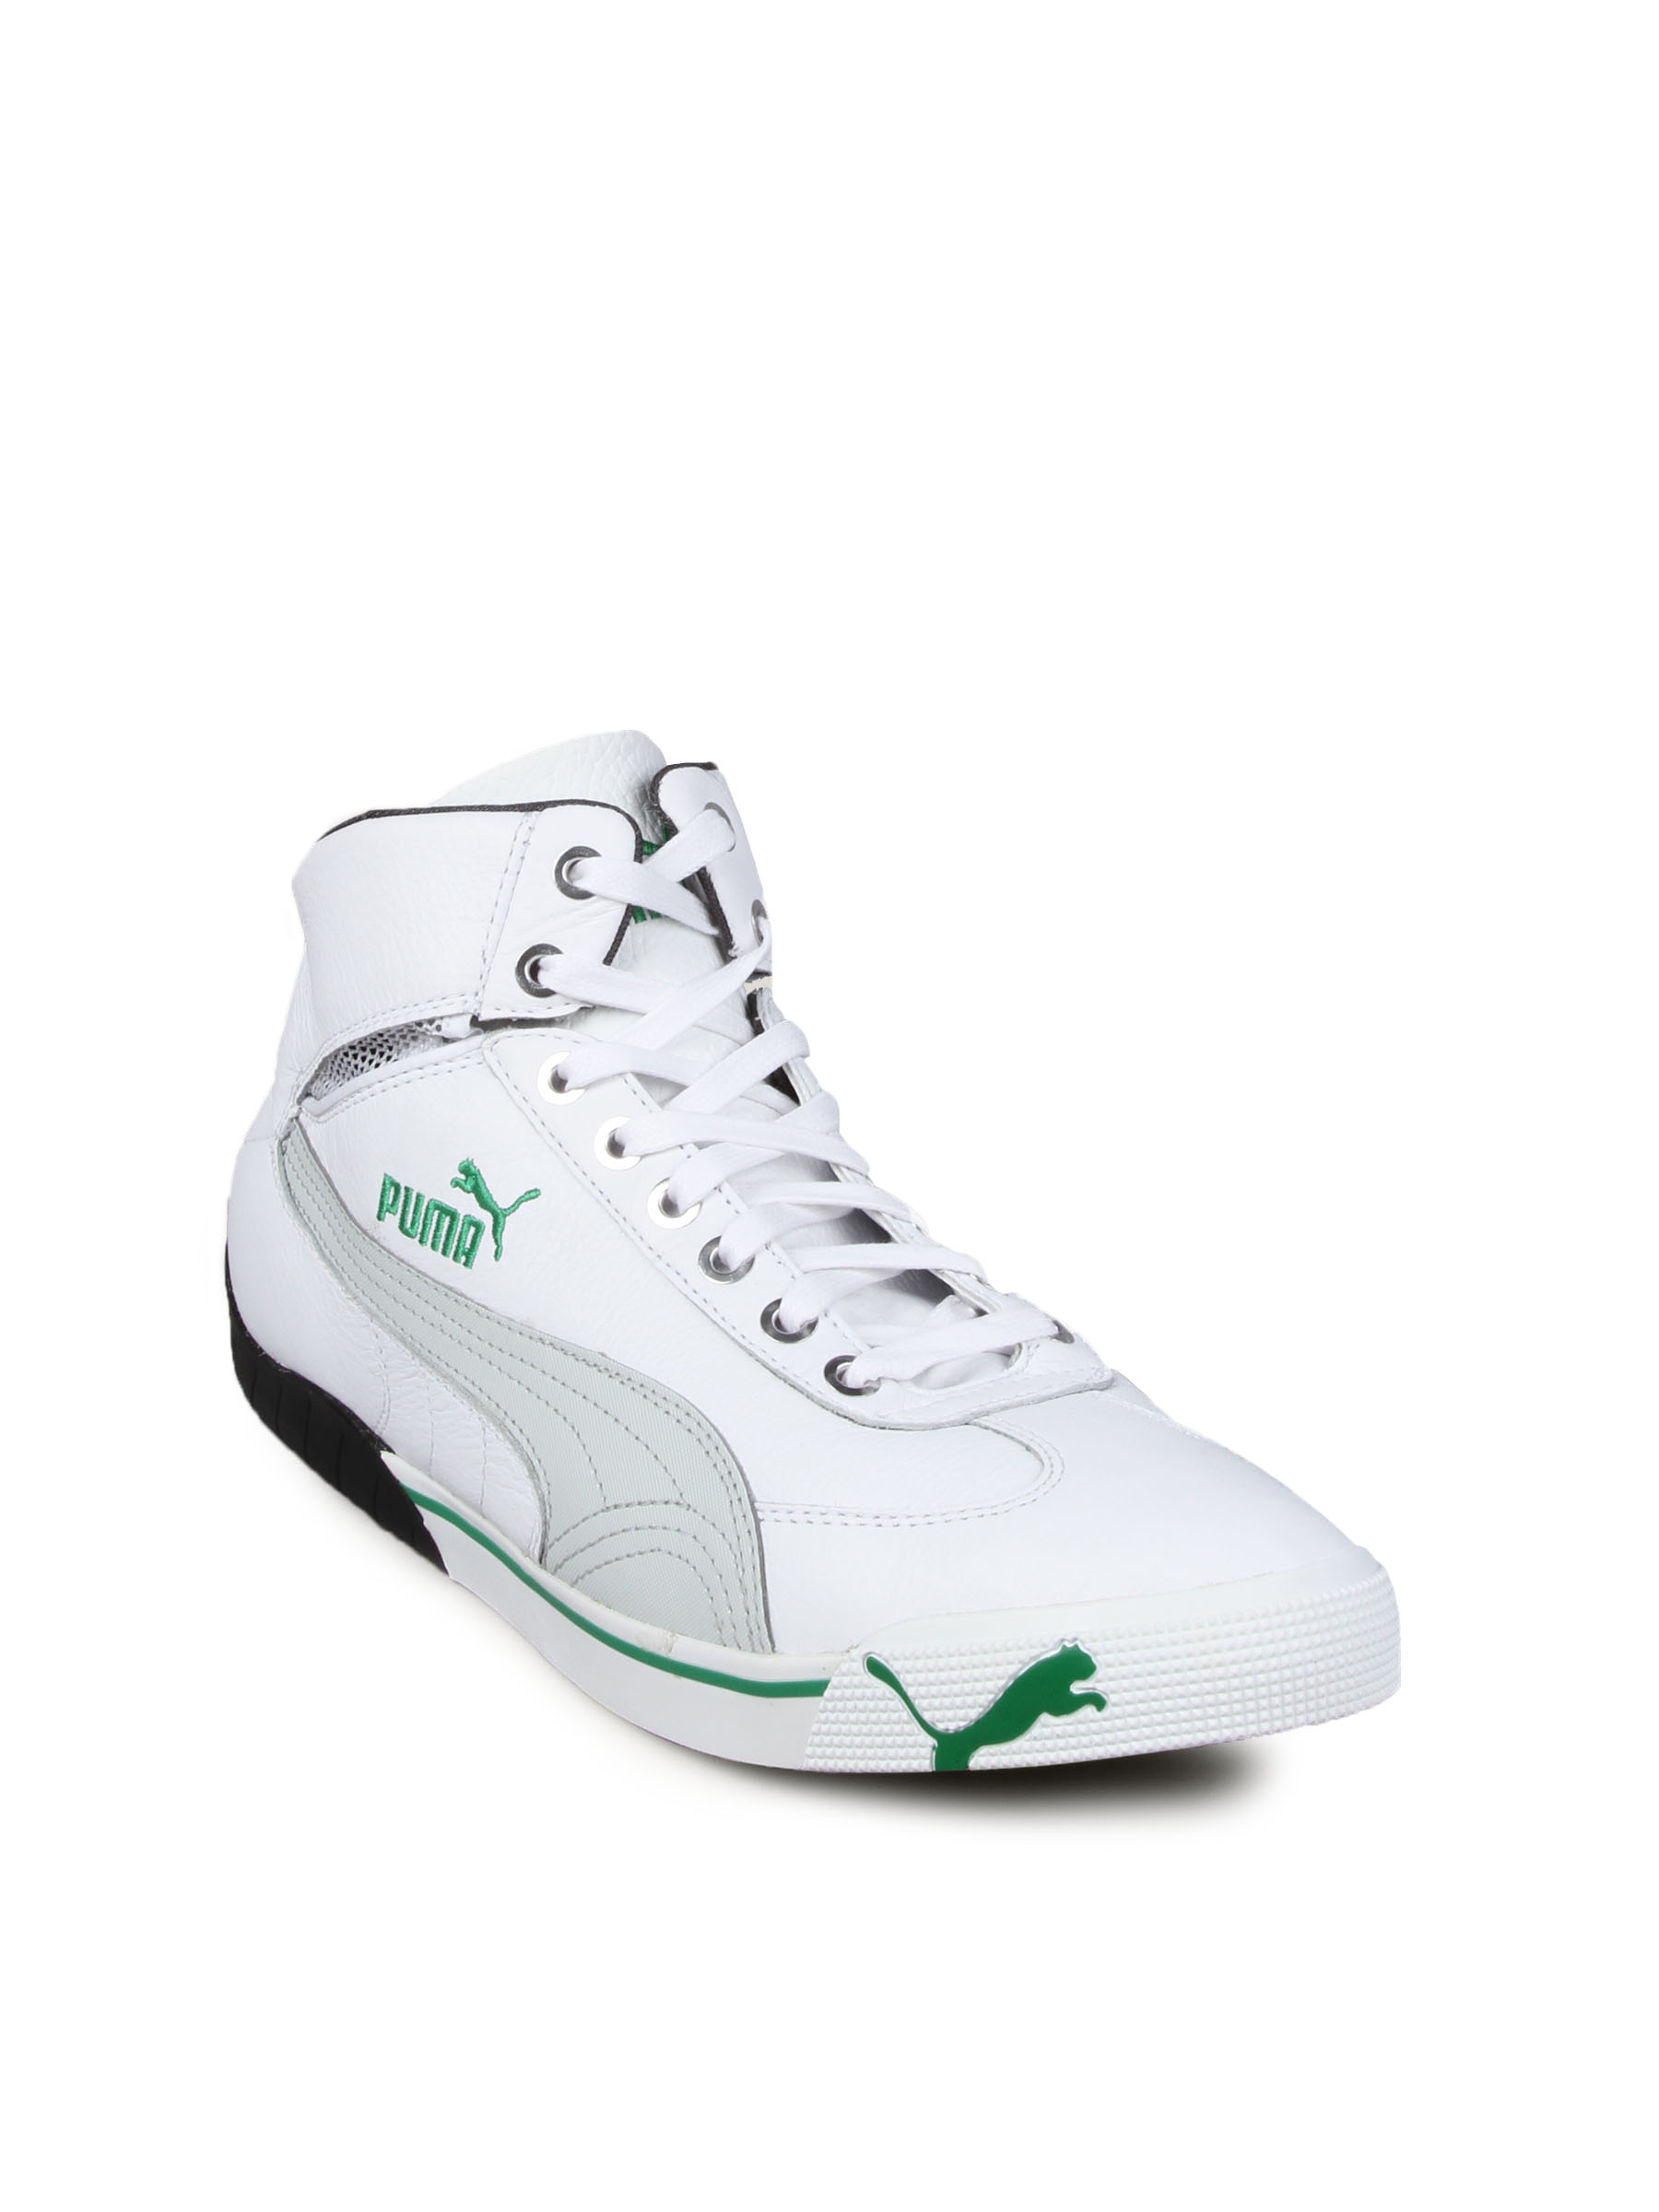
Puma Men's Speed Cat White Green Shoe
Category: Footwear / Shoes / Casual Shoes
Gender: Men
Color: White
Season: Fall 2010
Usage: Casual